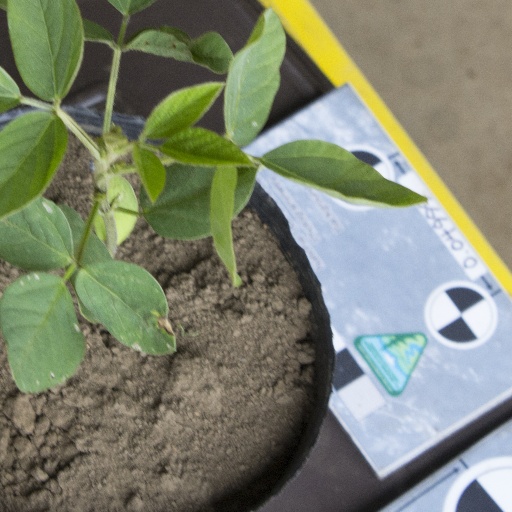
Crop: soybean